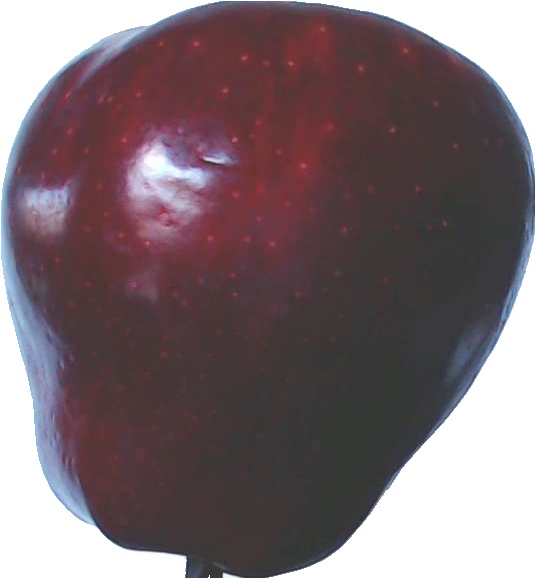
Label: apple_red_delicios_1